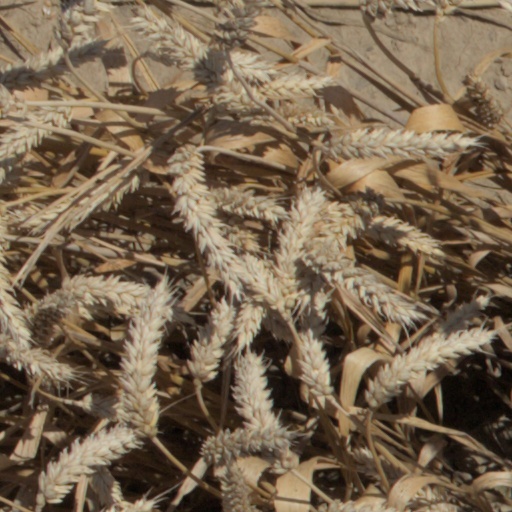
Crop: wheat